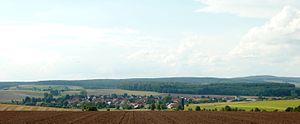
Bodensee (Landkreis Göttingen)
Bodensee by set fra øst
Bodensee er en by og kommune i det centrale Tyskland, beliggende under Landkreis Göttingen, i den sydlige del af delstaten Niedersachsen. Kommunen er en del af amtet Gieboldehausen og ligger i det historiske landskab Eichsfeld.